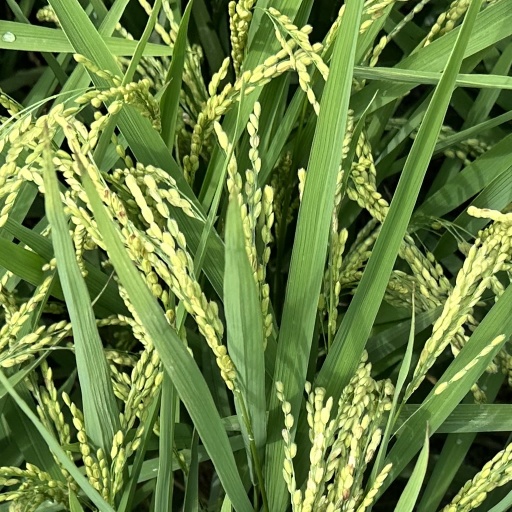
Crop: rice